Forlorn River (1937 film)

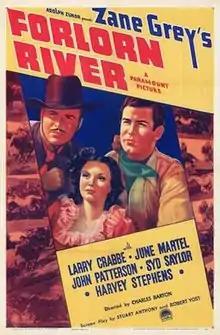
Theatrical release poster

Forlorn River is a 1937 American Western film directed by Charles Barton and starring Buster Crabbe, June Martel, and Harvey Stephens. Based on the 1927 novel of the same name by Zane Grey.